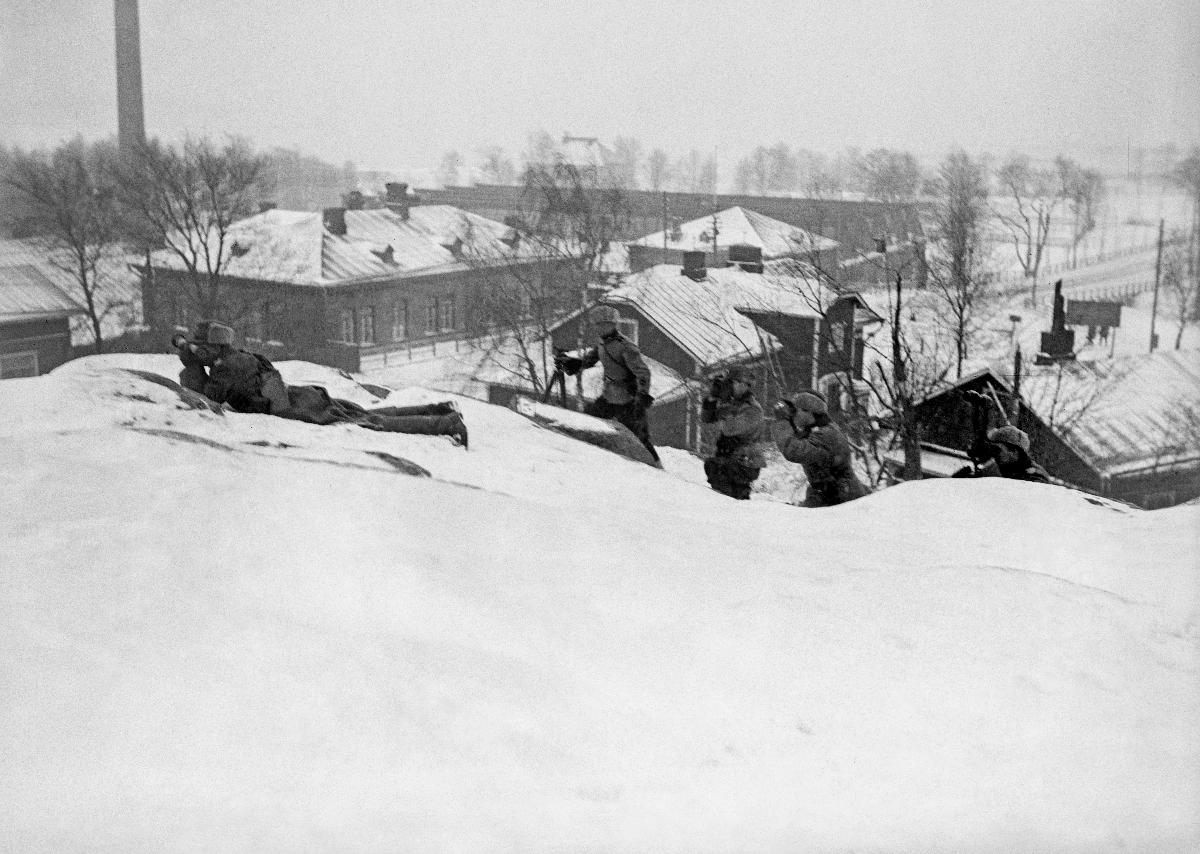
Mäntsälän kapina
Mäntsäläupproret; Mäntsälä rebellion
sisällön kuvaus: Mäntsälän kapina 27.2.-6.3.1932. content description: Mäntsälän rebellion 27.2.-6.3.1932. innehållsbeskrivning: Mäntsäläupproret 27.2.-6.3.1932.
Kuvaaja: Sundström, Hugo, kuvaaja
Vuosi: 1932
Paikka: Suomi
Aiheet: politiikka; äärioikeistolaisuus; lapuanliike; kapinat; suojeluskunnat; HBL; politics; far right; Lapua movement; insurgencies; right-wing extremism; rebellion; civil guard; civil guards; politik; högerextremism; Lapporörelsen; uppror; lapporörelsen; skyddskåren; kravaller; skyddskårer